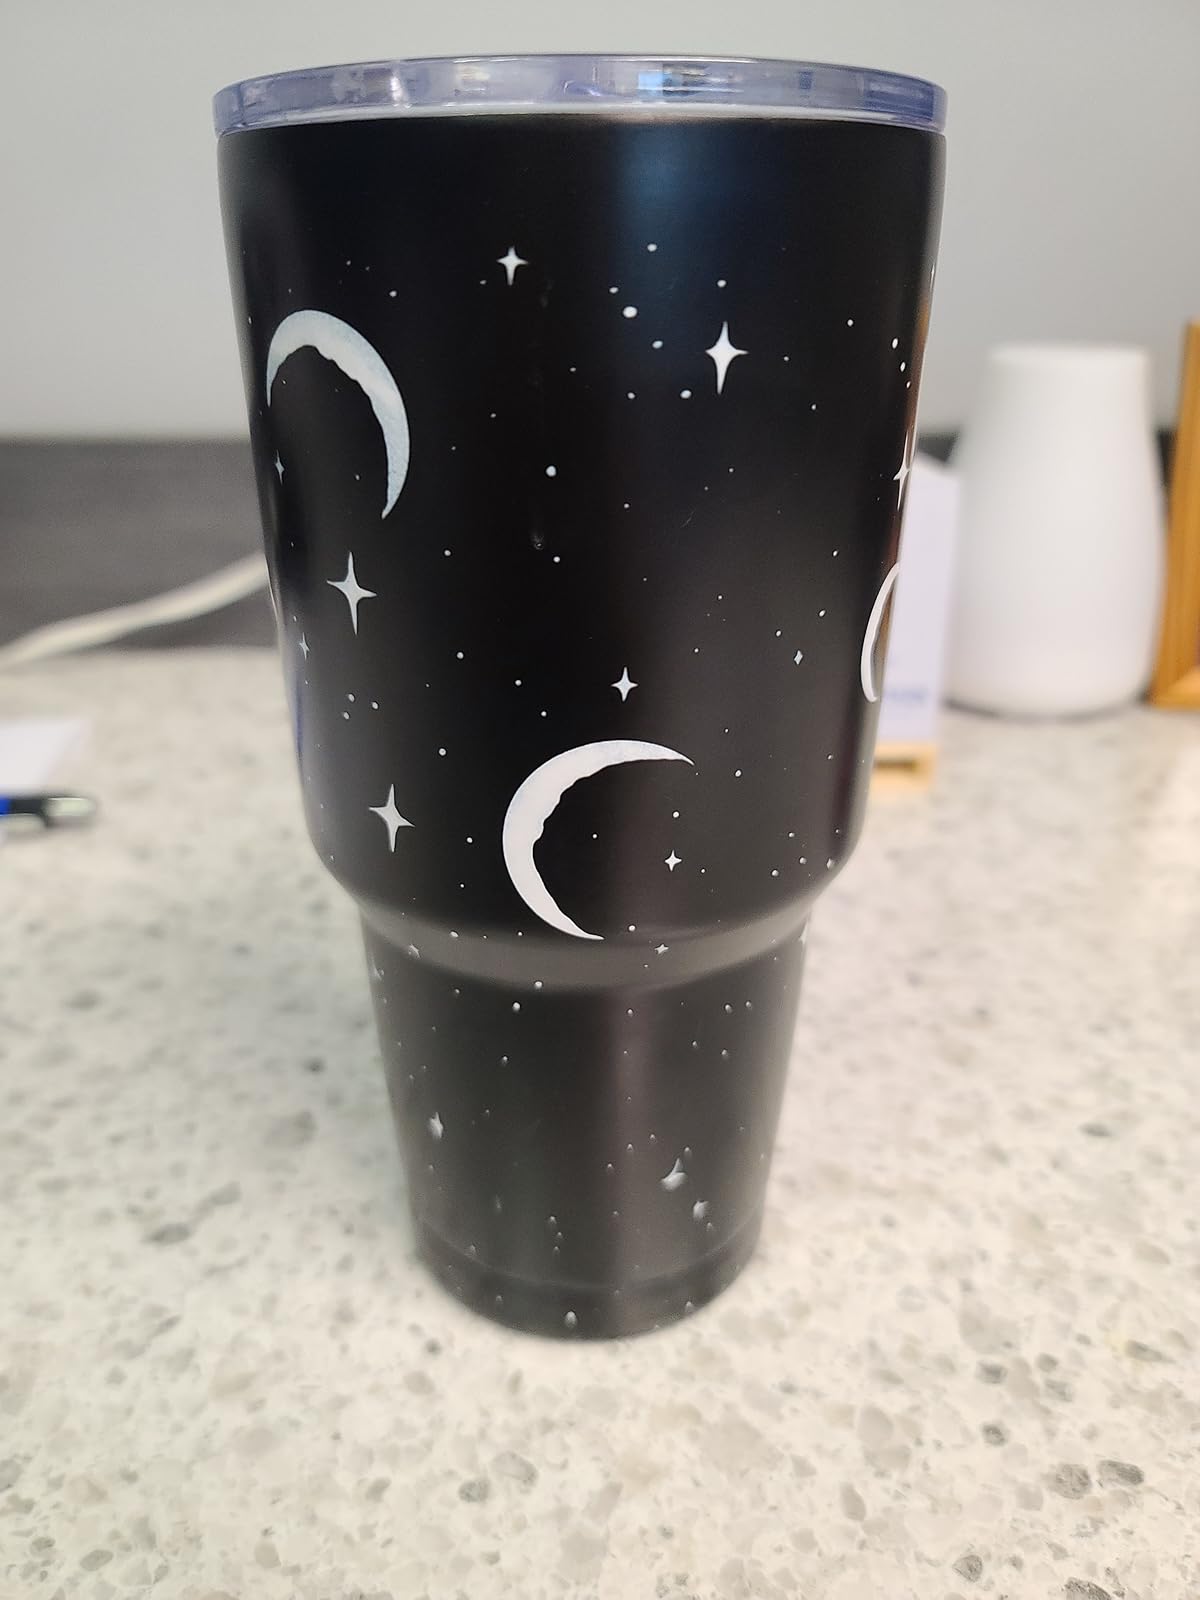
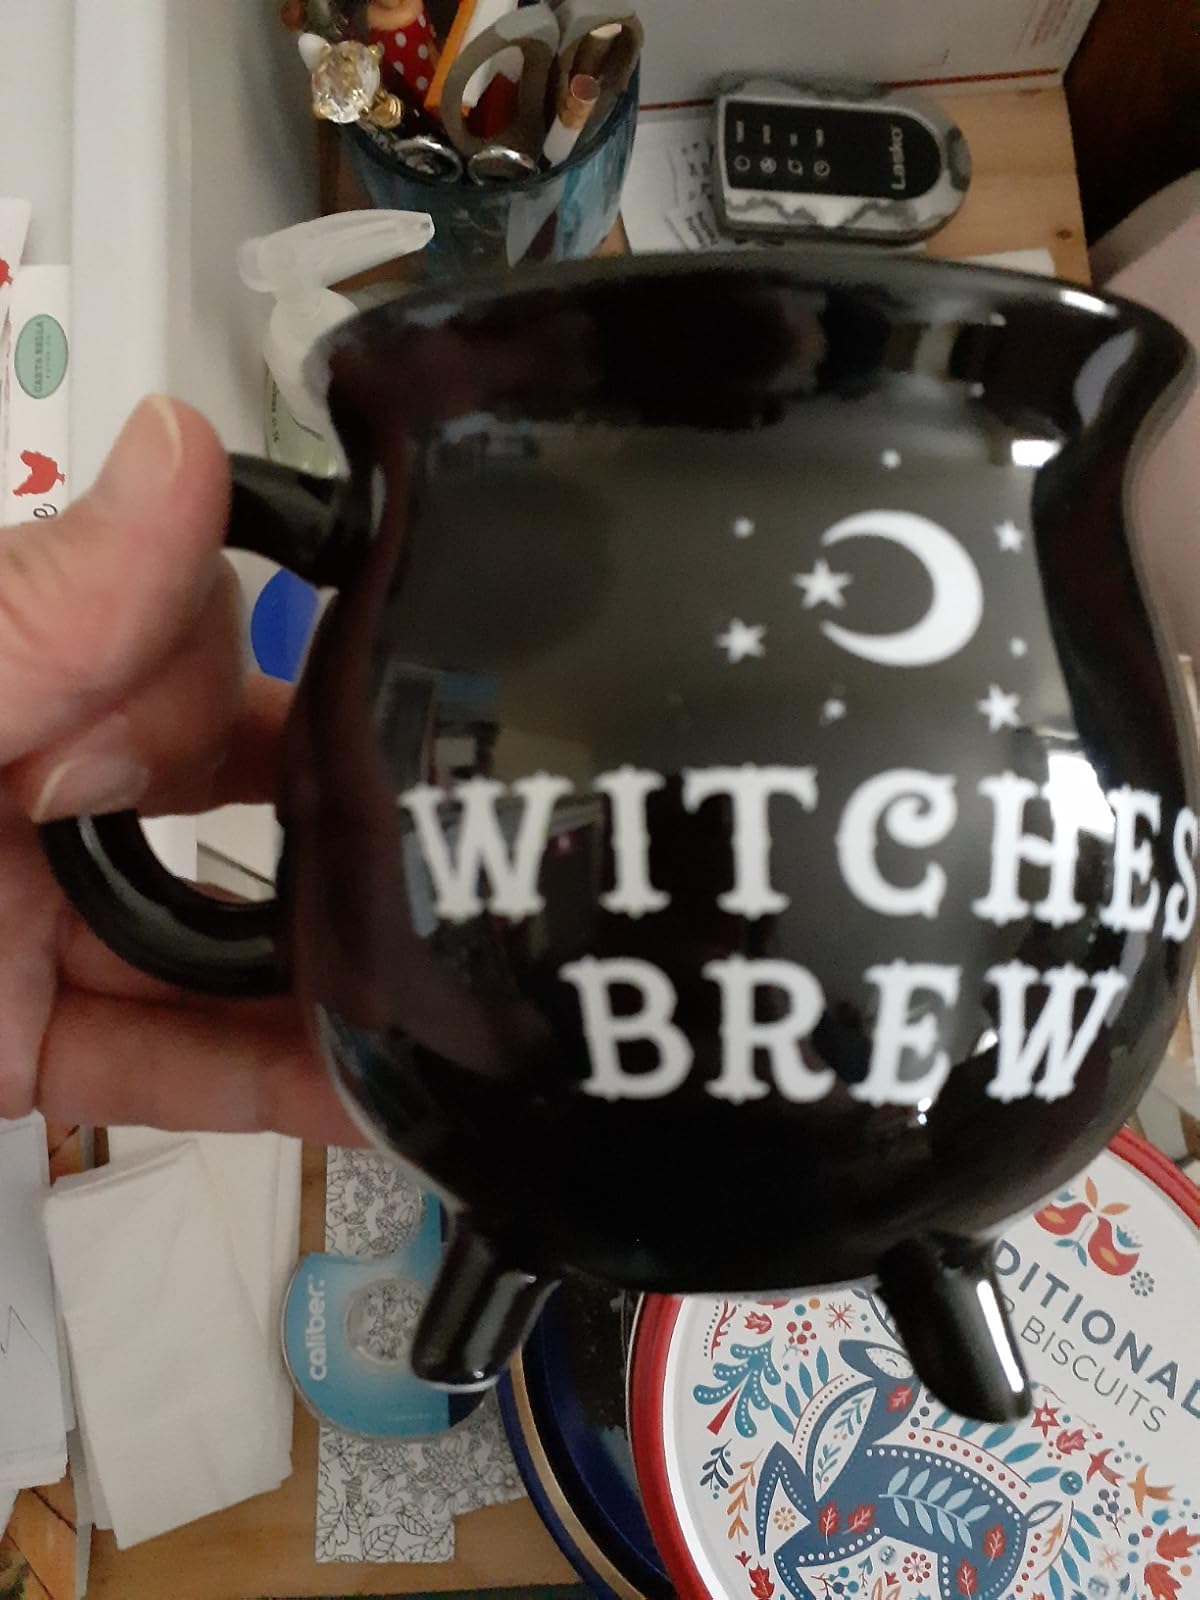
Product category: items_mug
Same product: no